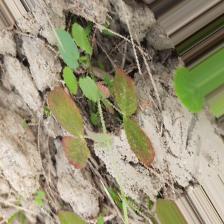
Label: Lentil Rust